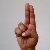
The image shows a hand gesture representing the letter 'U' in Indian Sign Language.